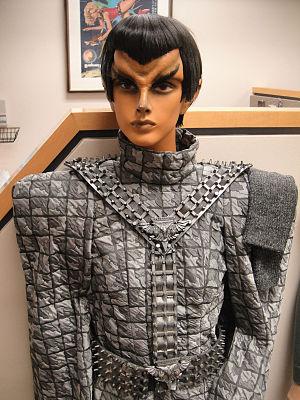
Les Romuliens sont, dans l'univers de fiction de Star Trek, une espèce extraterrestre originaire de la planète Vulcain mais qui se sont installés sur la planète Romulus. Ils forment, avec les Rémiens — originaires de la planète jumelle Remus située sur la face cachée de Romulus — et quelques autres espèces réparties sur une douzaine de mondes, l'Empire Stellaire Romulien.